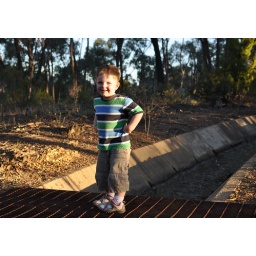
Catching fish in the water race again